Lift Every Voice and Sing

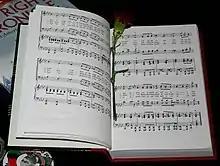
Sheet music of "Lift Every Voice and Sing"

"Lift Every Voice and Sing" is a hymn with lyrics by James Weldon Johnson (1871–1938) and set to music by his brother, J. Rosamond Johnson (1873–1954). Written from the context of African Americans in the late 19th century, the hymn is a prayer of thanksgiving to God as well as a prayer for faithfulness and freedom, with imagery that evokes the biblical Exodus from slavery to the freedom of the "promised land".